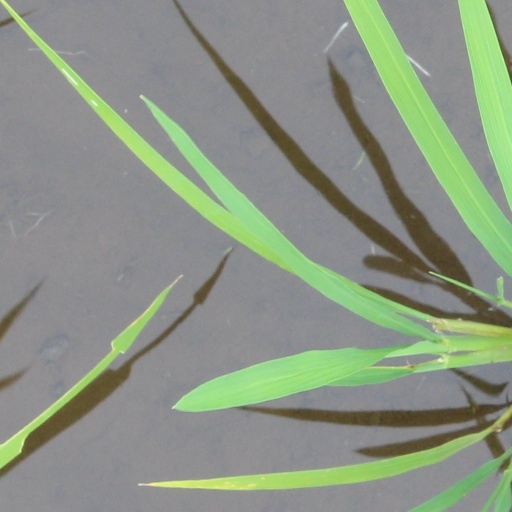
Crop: rice